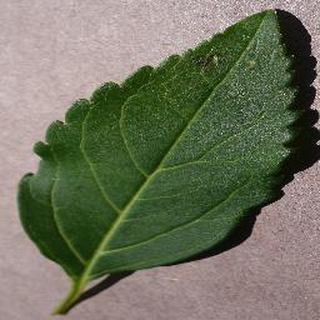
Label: healthy_cherry